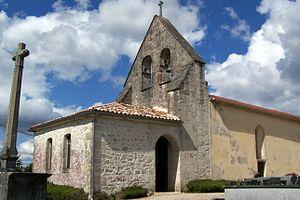
Église de Caumont (Gironde, France)